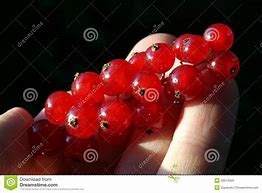
Label: redcurrant